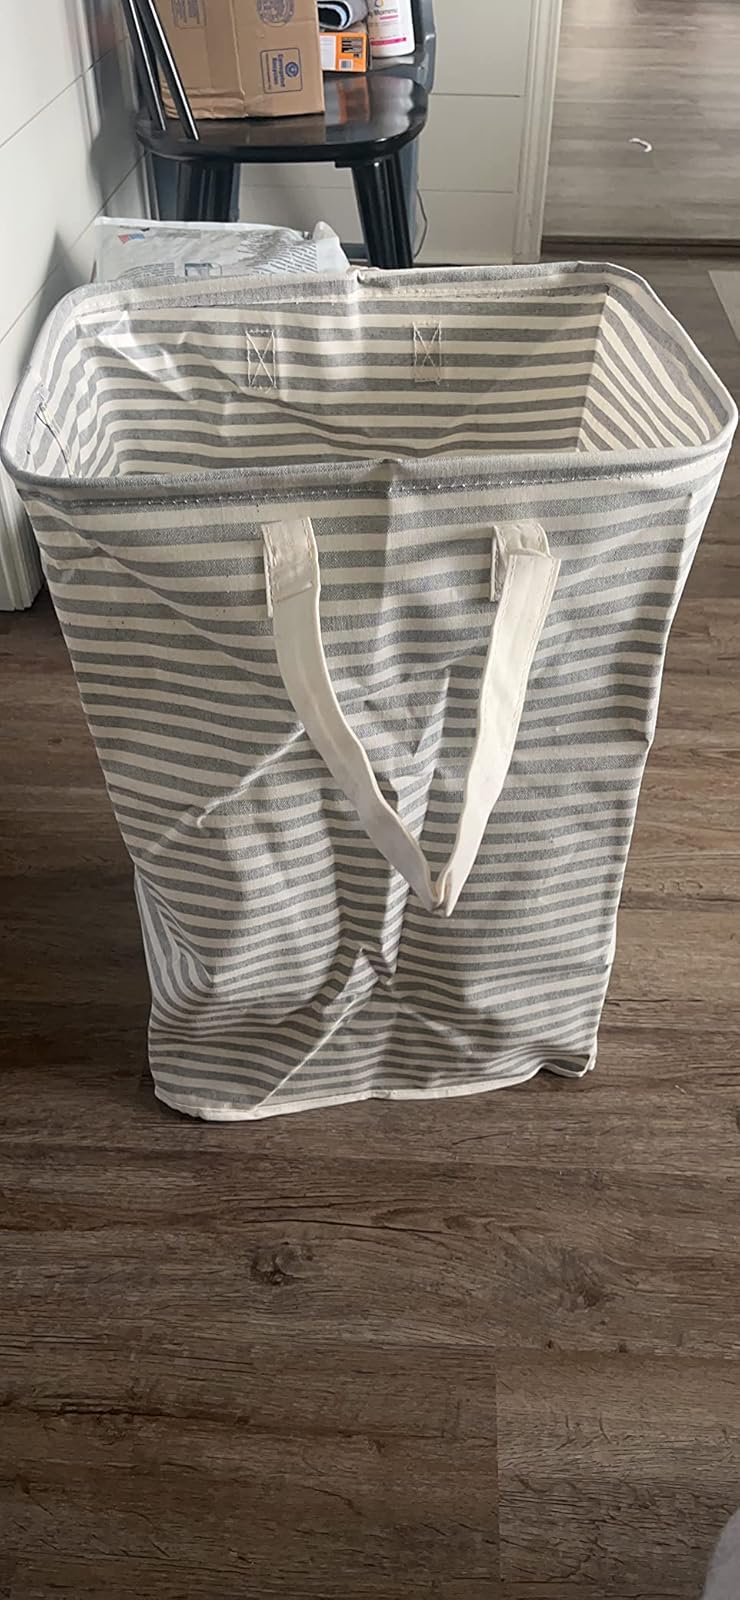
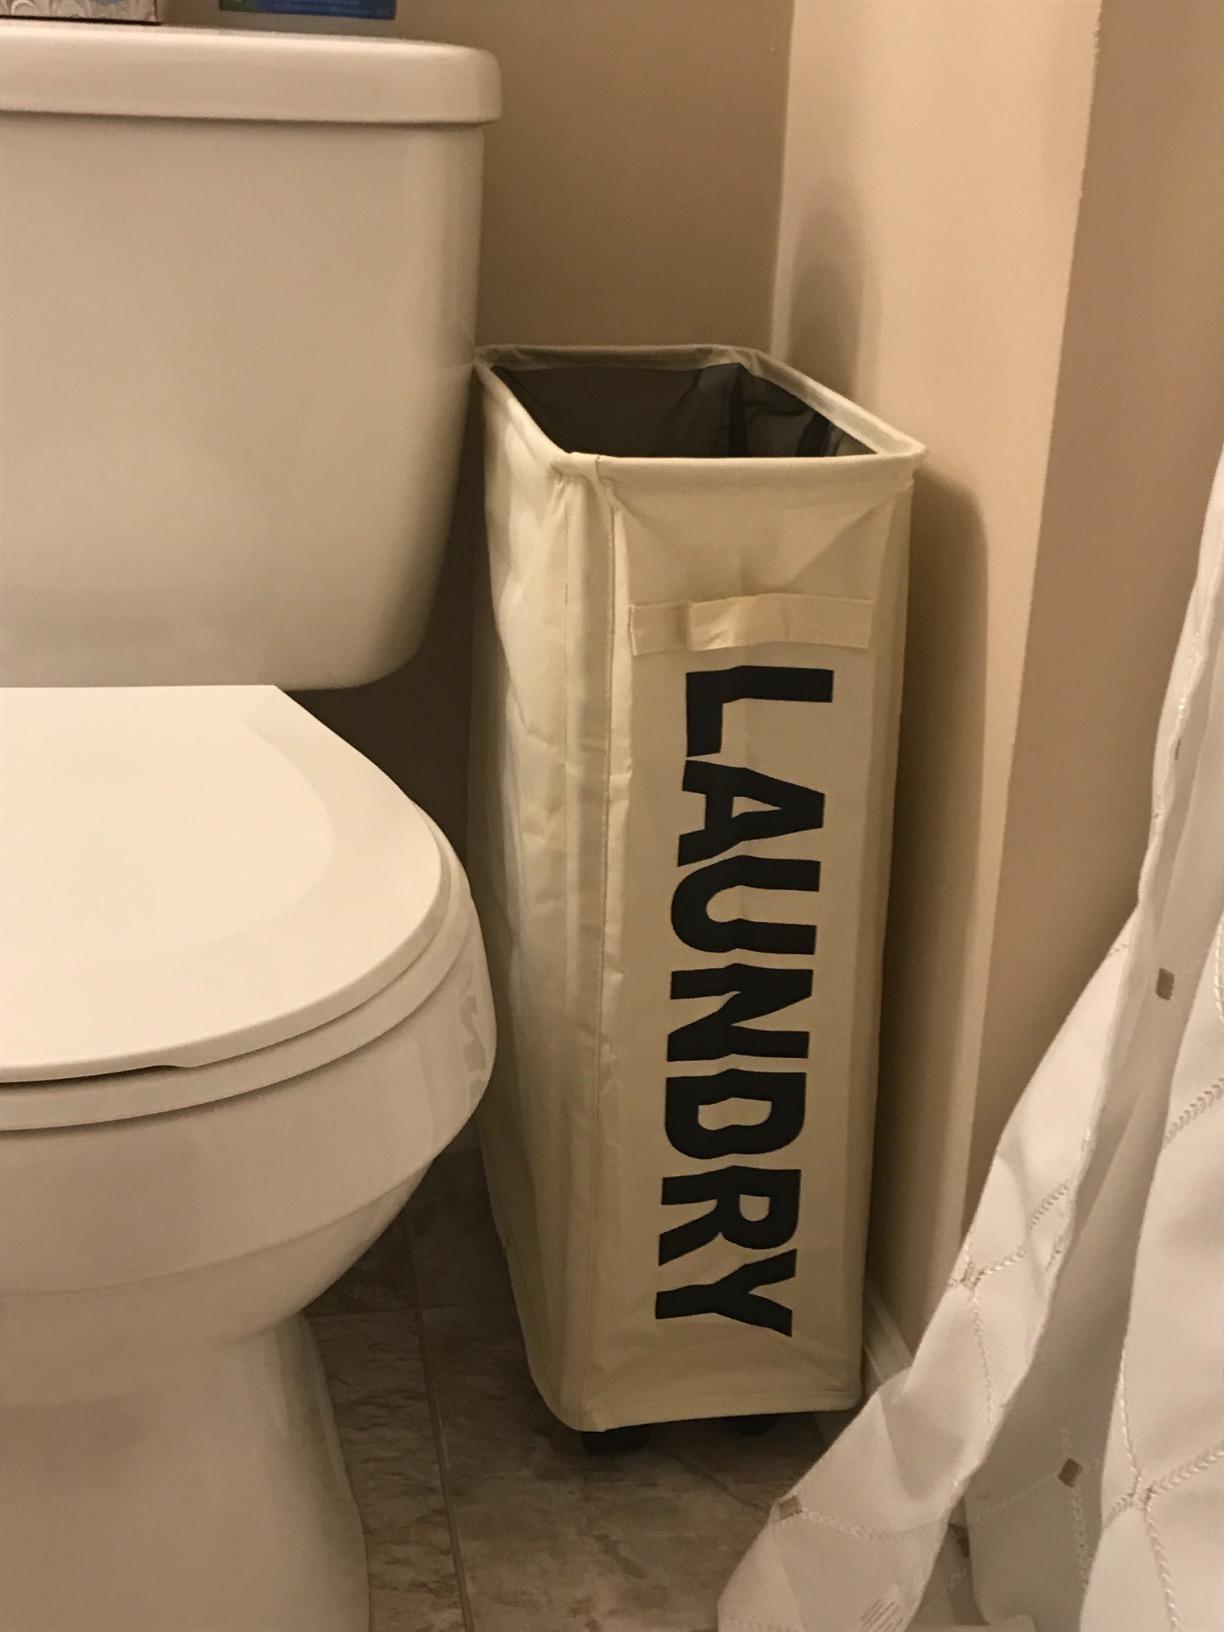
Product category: items_hamper
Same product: no